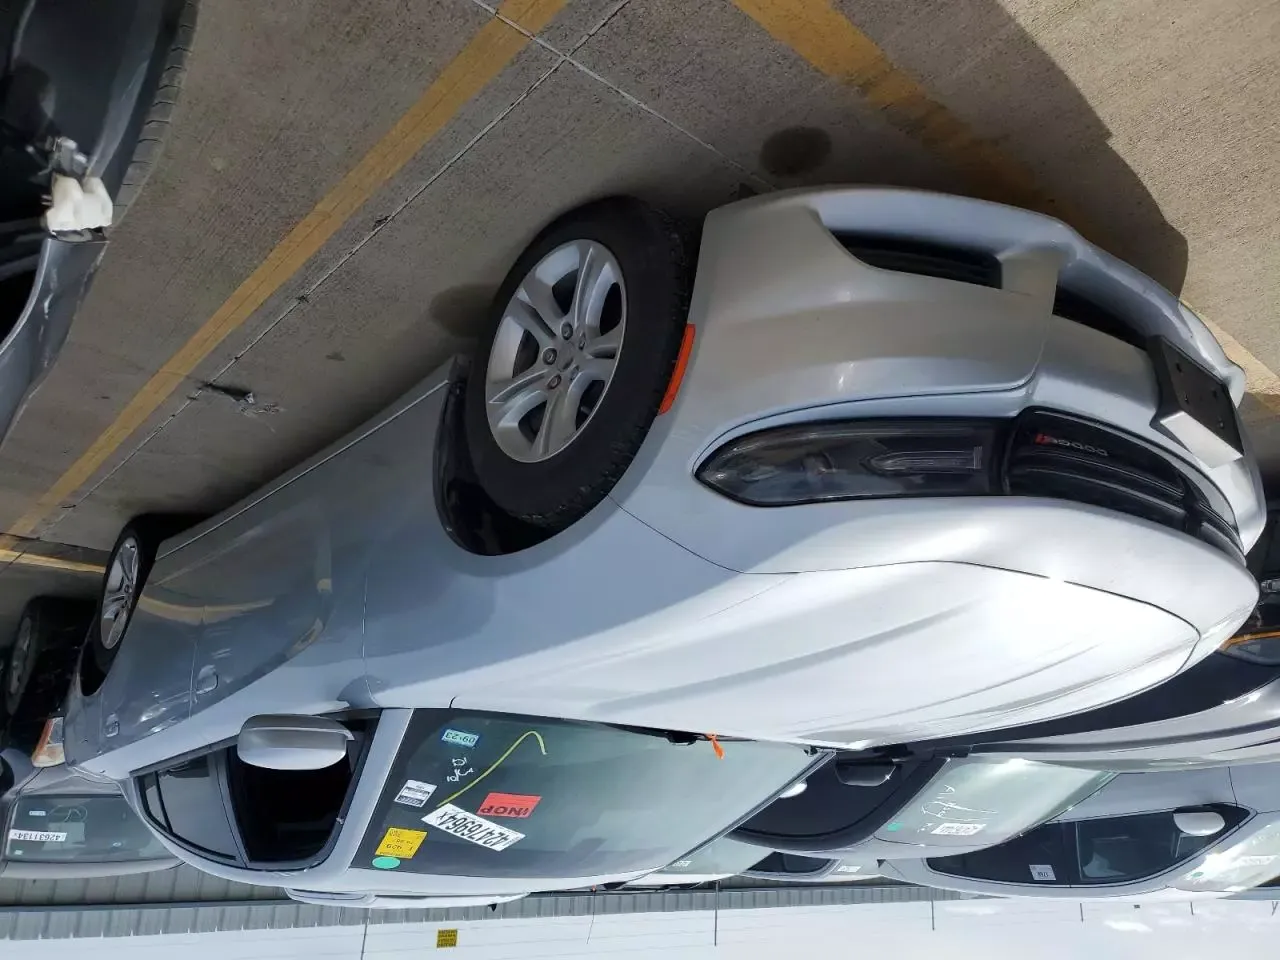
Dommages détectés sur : plaque d'immatriculation avant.
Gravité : majeur